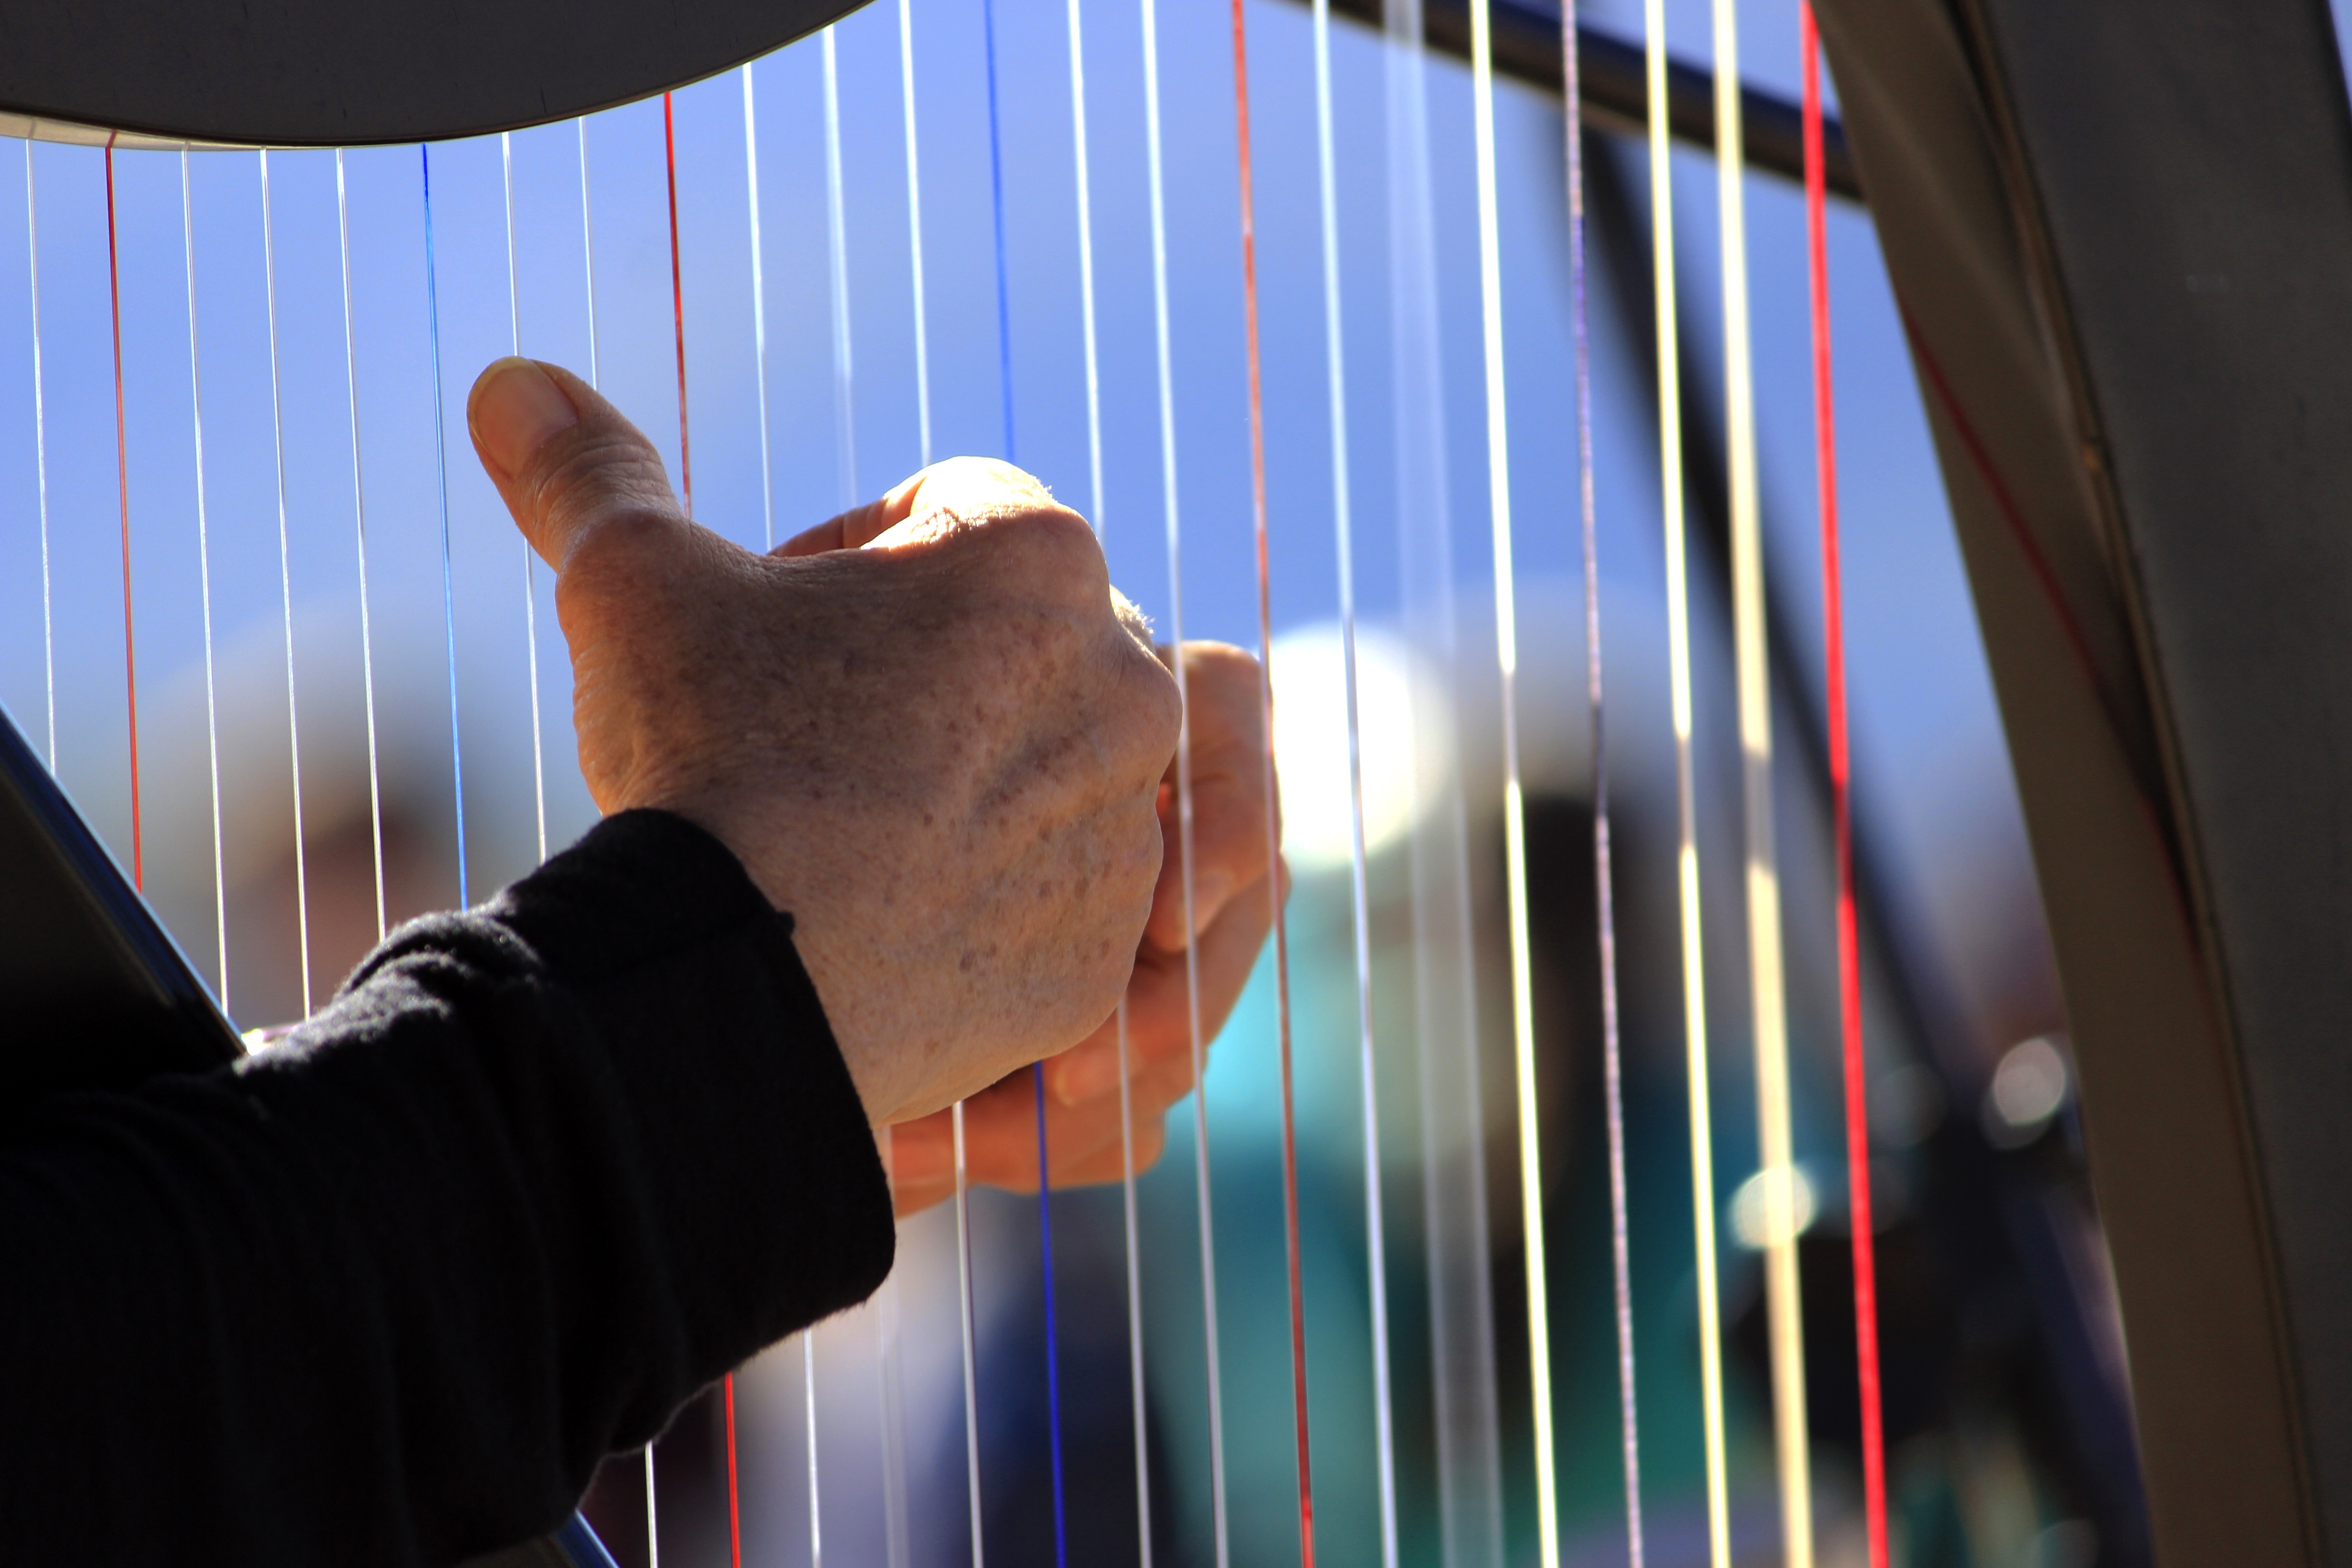
music, rope, light, color, instrument, blue, hands, harp